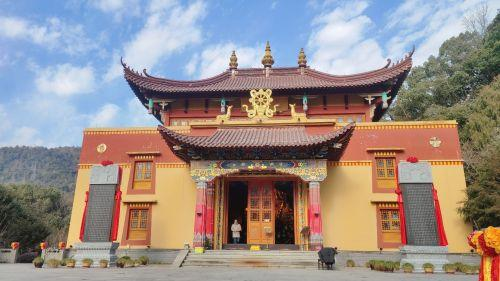
地标名称：多宝讲寺
所在城市：台州市·三门县